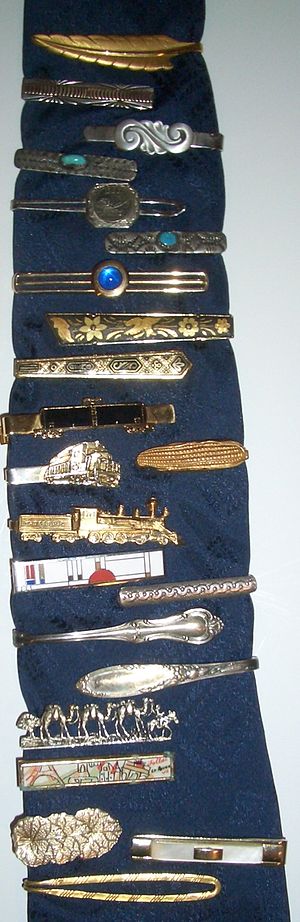
Slipsenål
Et udvalg af slipsenåle, hovedsageligt fra midten af 1900-tallet.
En slipsenål eller slipseklemme er et beklædningstilbehør til at fæstne et slips til skjortens forstykke for at undgå at det flagrer og for at sikre at slipset hænger lige og pænt.